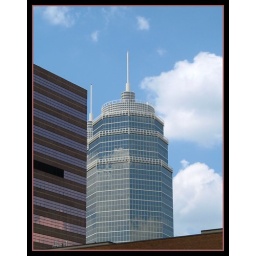
One of two medical office buildings betwen Fannin and S. Main in Houston, Texas. July 2008.